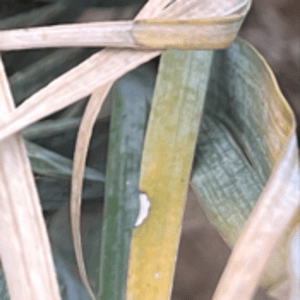
Label: Potassium Deficiency